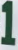
Number: 1